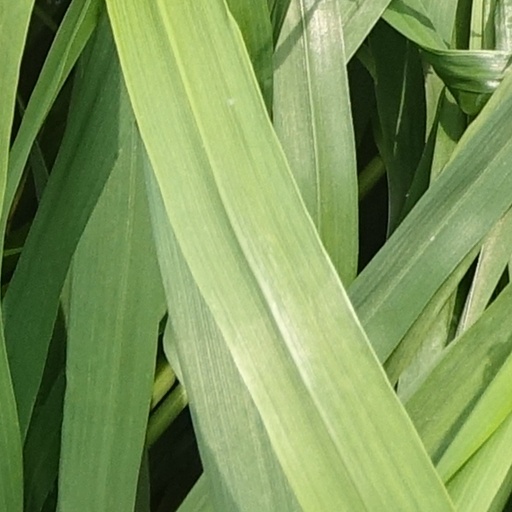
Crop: wheat